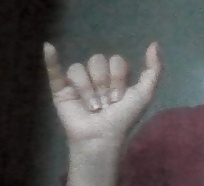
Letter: ya